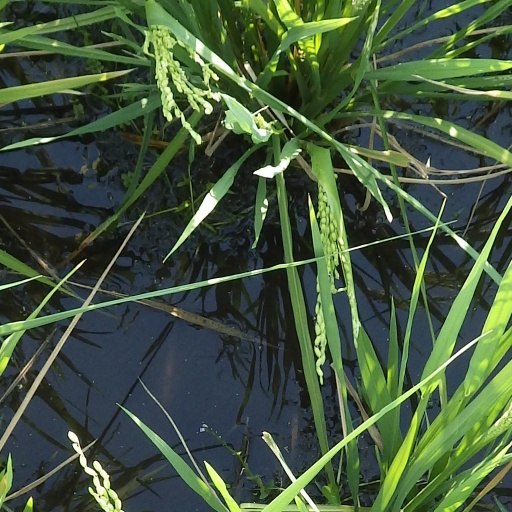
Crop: rice